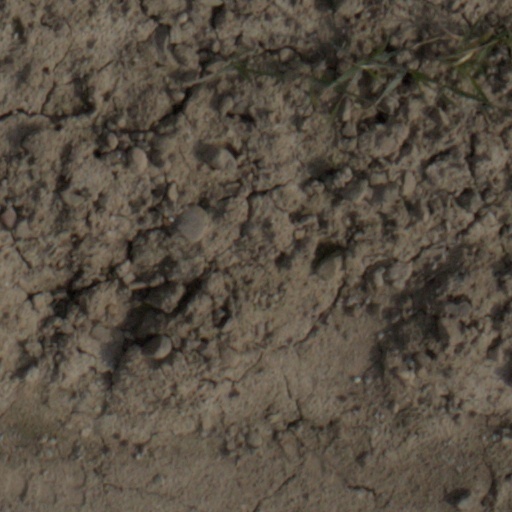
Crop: wheat